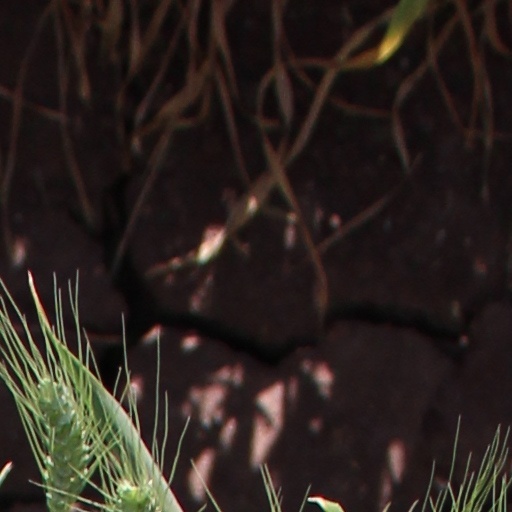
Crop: wheat